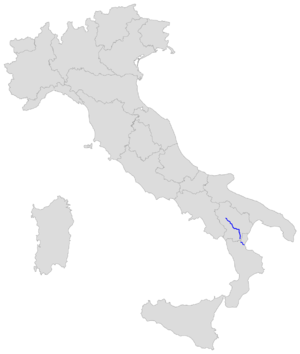
La route nationale 92 est une route nationale d'Italie, située en Basilicate, elle relie Potenza à Villapiana sur une longueur de 184,517 km.